History of wine

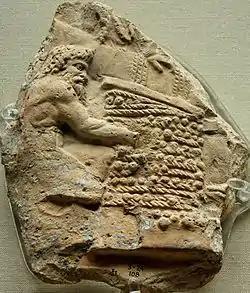
Satyr working at a wine press of wicker-work mats (1st century AD relief).

The Roman Empire had an immense impact on the development of viticulture and oenology. Wine was an integral part of the Roman diet and winemaking became a precise business. Virtually all of the major wine-producing regions of Western Europe today were established during the Roman Imperial era. During the Roman Empire, social norms began to shift as the production of alcohol increased. Further evidence suggests that widespread drunkenness and true alcoholism among the Romans began in the first century BC and reached its height in the first century AD. Viniculture expanded so much that by AD the emperor Domitian was forced to pass the first wine laws on record, banning the planting of any new vineyards in Italy and uprooting half of the vineyards in the provinces in order to increase the production of the necessary but less profitable grain. (The measure was widely ignored but remained on the books until its 280 repeal by Probus.)